John Aeron Thomas

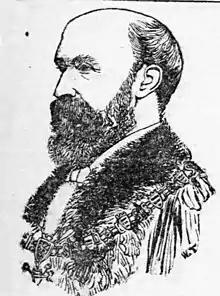
J Aeron Thomas as Mayor of Swansea, 1897

John Aeron Thomas (24 November 1850 – 1 February 1935), was a British Liberal Party politician and industrialist.